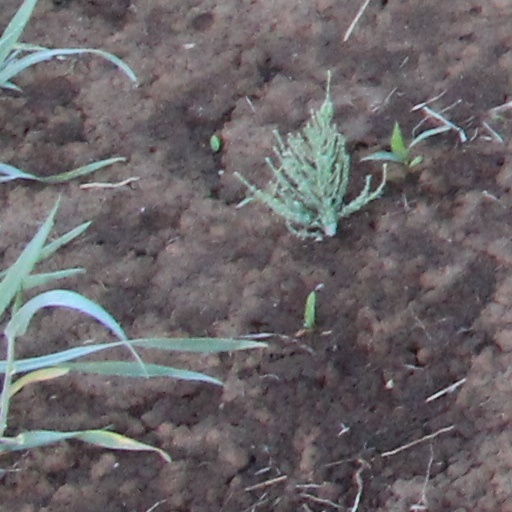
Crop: wheat